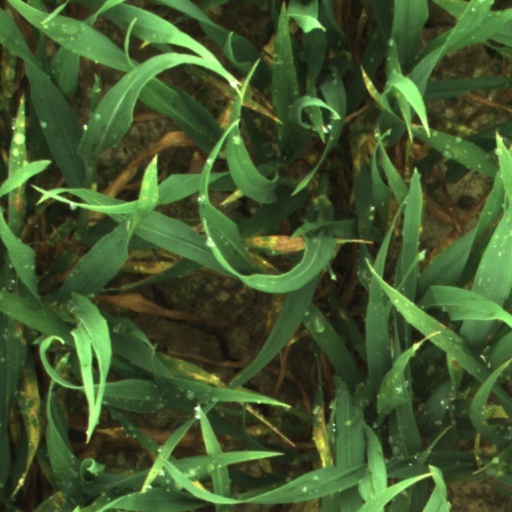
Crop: wheat